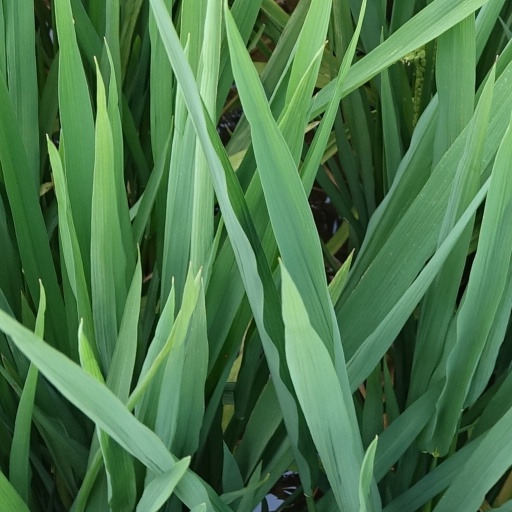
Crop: rice